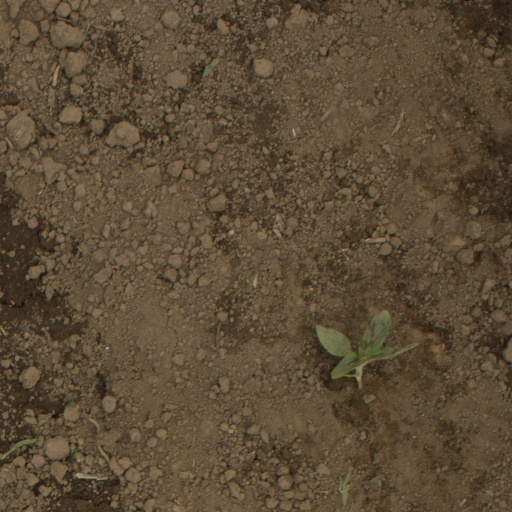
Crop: Jerusalem artichoke